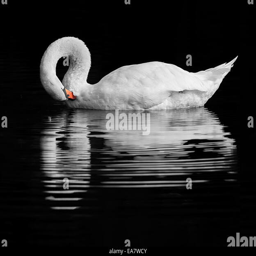
person preening on a tranquil lake